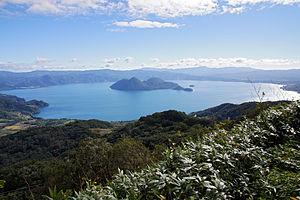
Les 100 paysages du Japon (ère Shōwa) constituent une liste de célèbres sites pittoresques au Japon. Les cent paysages ou vues ont été sélectionnés avec un ensemble de huit vues et vingt-cinq sites gagnants en 1927, une année après que Hirohito est devenu Empereur. Le but de la sélection est de « refléter le nouveau goût de la nouvelle ère ». L'initiative a été parrainée par le Tokyo Nichi Nichi Shimbun et le Osaka Mainichi Shimbun.
Le lac Tōya est un lac de caldeira situé dans le sud-ouest de l'île de Hokkaidō au Japon, dans le Parc national de Shikotsu-Tōya.